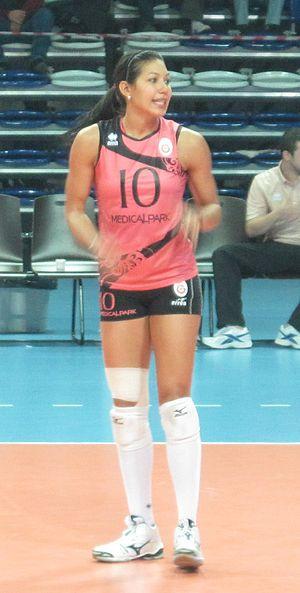
Karina Ocasio est une joueuse portoricaine de volley-ball née le 1ᵉʳ août 1985 à Carolina. Elle mesure 1,92 m et joue au poste de réceptionneuse-attaquante. Elle totalise 114 sélections en équipe de Porto Rico.